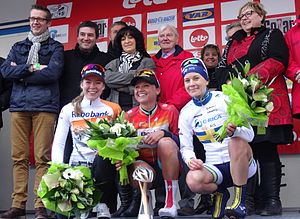
Le Samyn des Dames
Podium ved 2015-udgaven af Samyn des Dames. Fra venstre ses Anna van der Breggen (andenplads), Chantal Blaak (vinderen) og Emma Johansson (3. plads).
Le Samyn des Dames er et cykelløb i Belgien for kvinder, der blev etableret i 2012. Løbet er en del af UCI's kalender og er klassificeret som kategori 1.2. Løbet strækker sig over 120 kilometer.